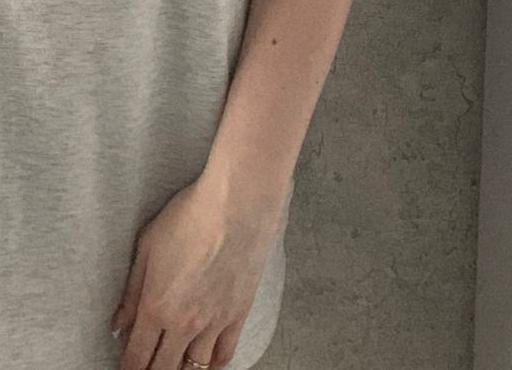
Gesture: no_gesture